Bangsamoro transition period

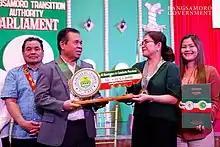
Turnover ceremony of the 63 barangays in Cotabato to the BARMM. November 20, 2019.

Upon the effective foundation of the new Bangsamoro autonomous region, the 63 barangays in Cotabato province which voted to become part of Bangsamoro remained part of their parent municipalities. Their residents voted for municipal officials of their parent municipalities and Cotabato provincial officials in the 2019 Philippine general election. The barangays could be reorganized into one or more municipalities or merged with any of the neighboring municipalities of Maguindanao.